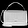
Label: Bag